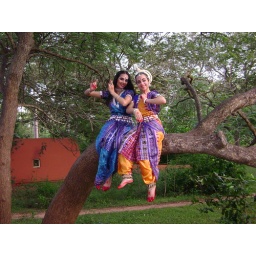
Krishna and Radha, sitting in the tree...this is Tejas and her dancer friend Sita posing in the tree outside Kirti's house.